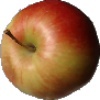
Label: Apple Red 2